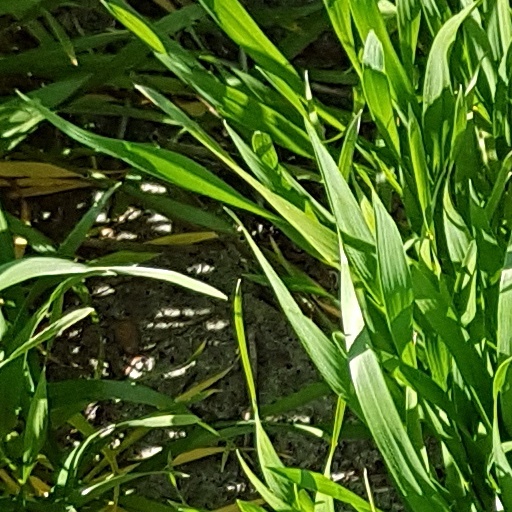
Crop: wheat